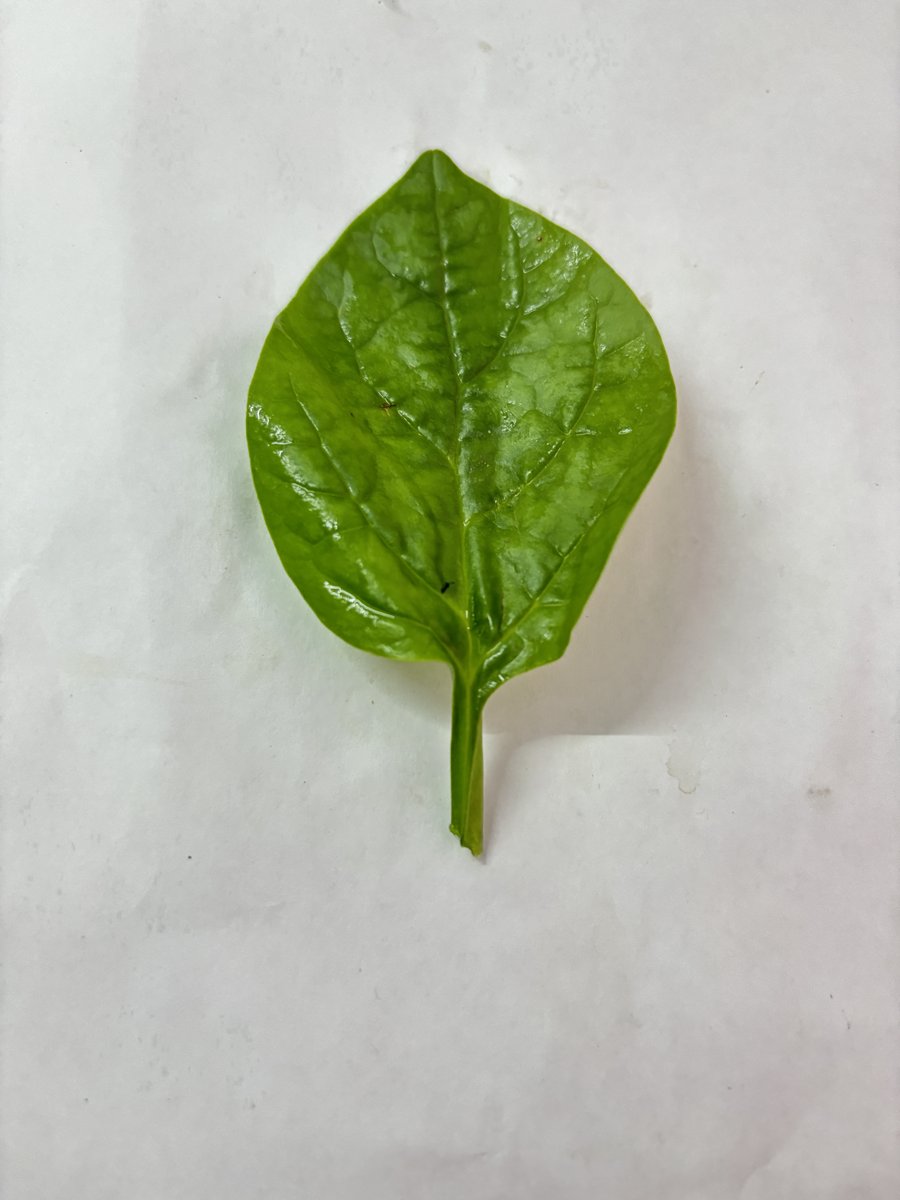
Label: Healthy-Leaf